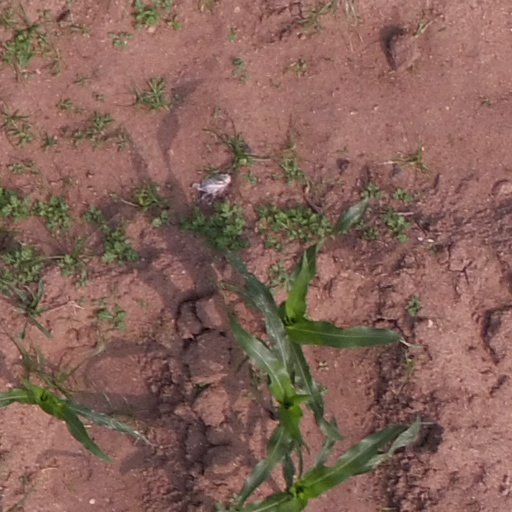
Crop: maize; corn